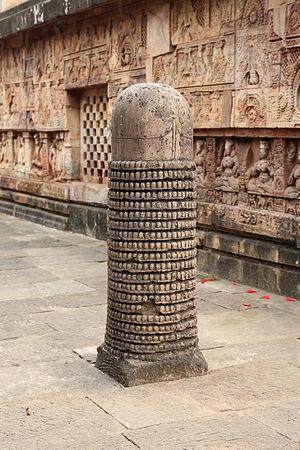
Le lingam du temple de Parasuramesvara, Bhubaneswar, Inde